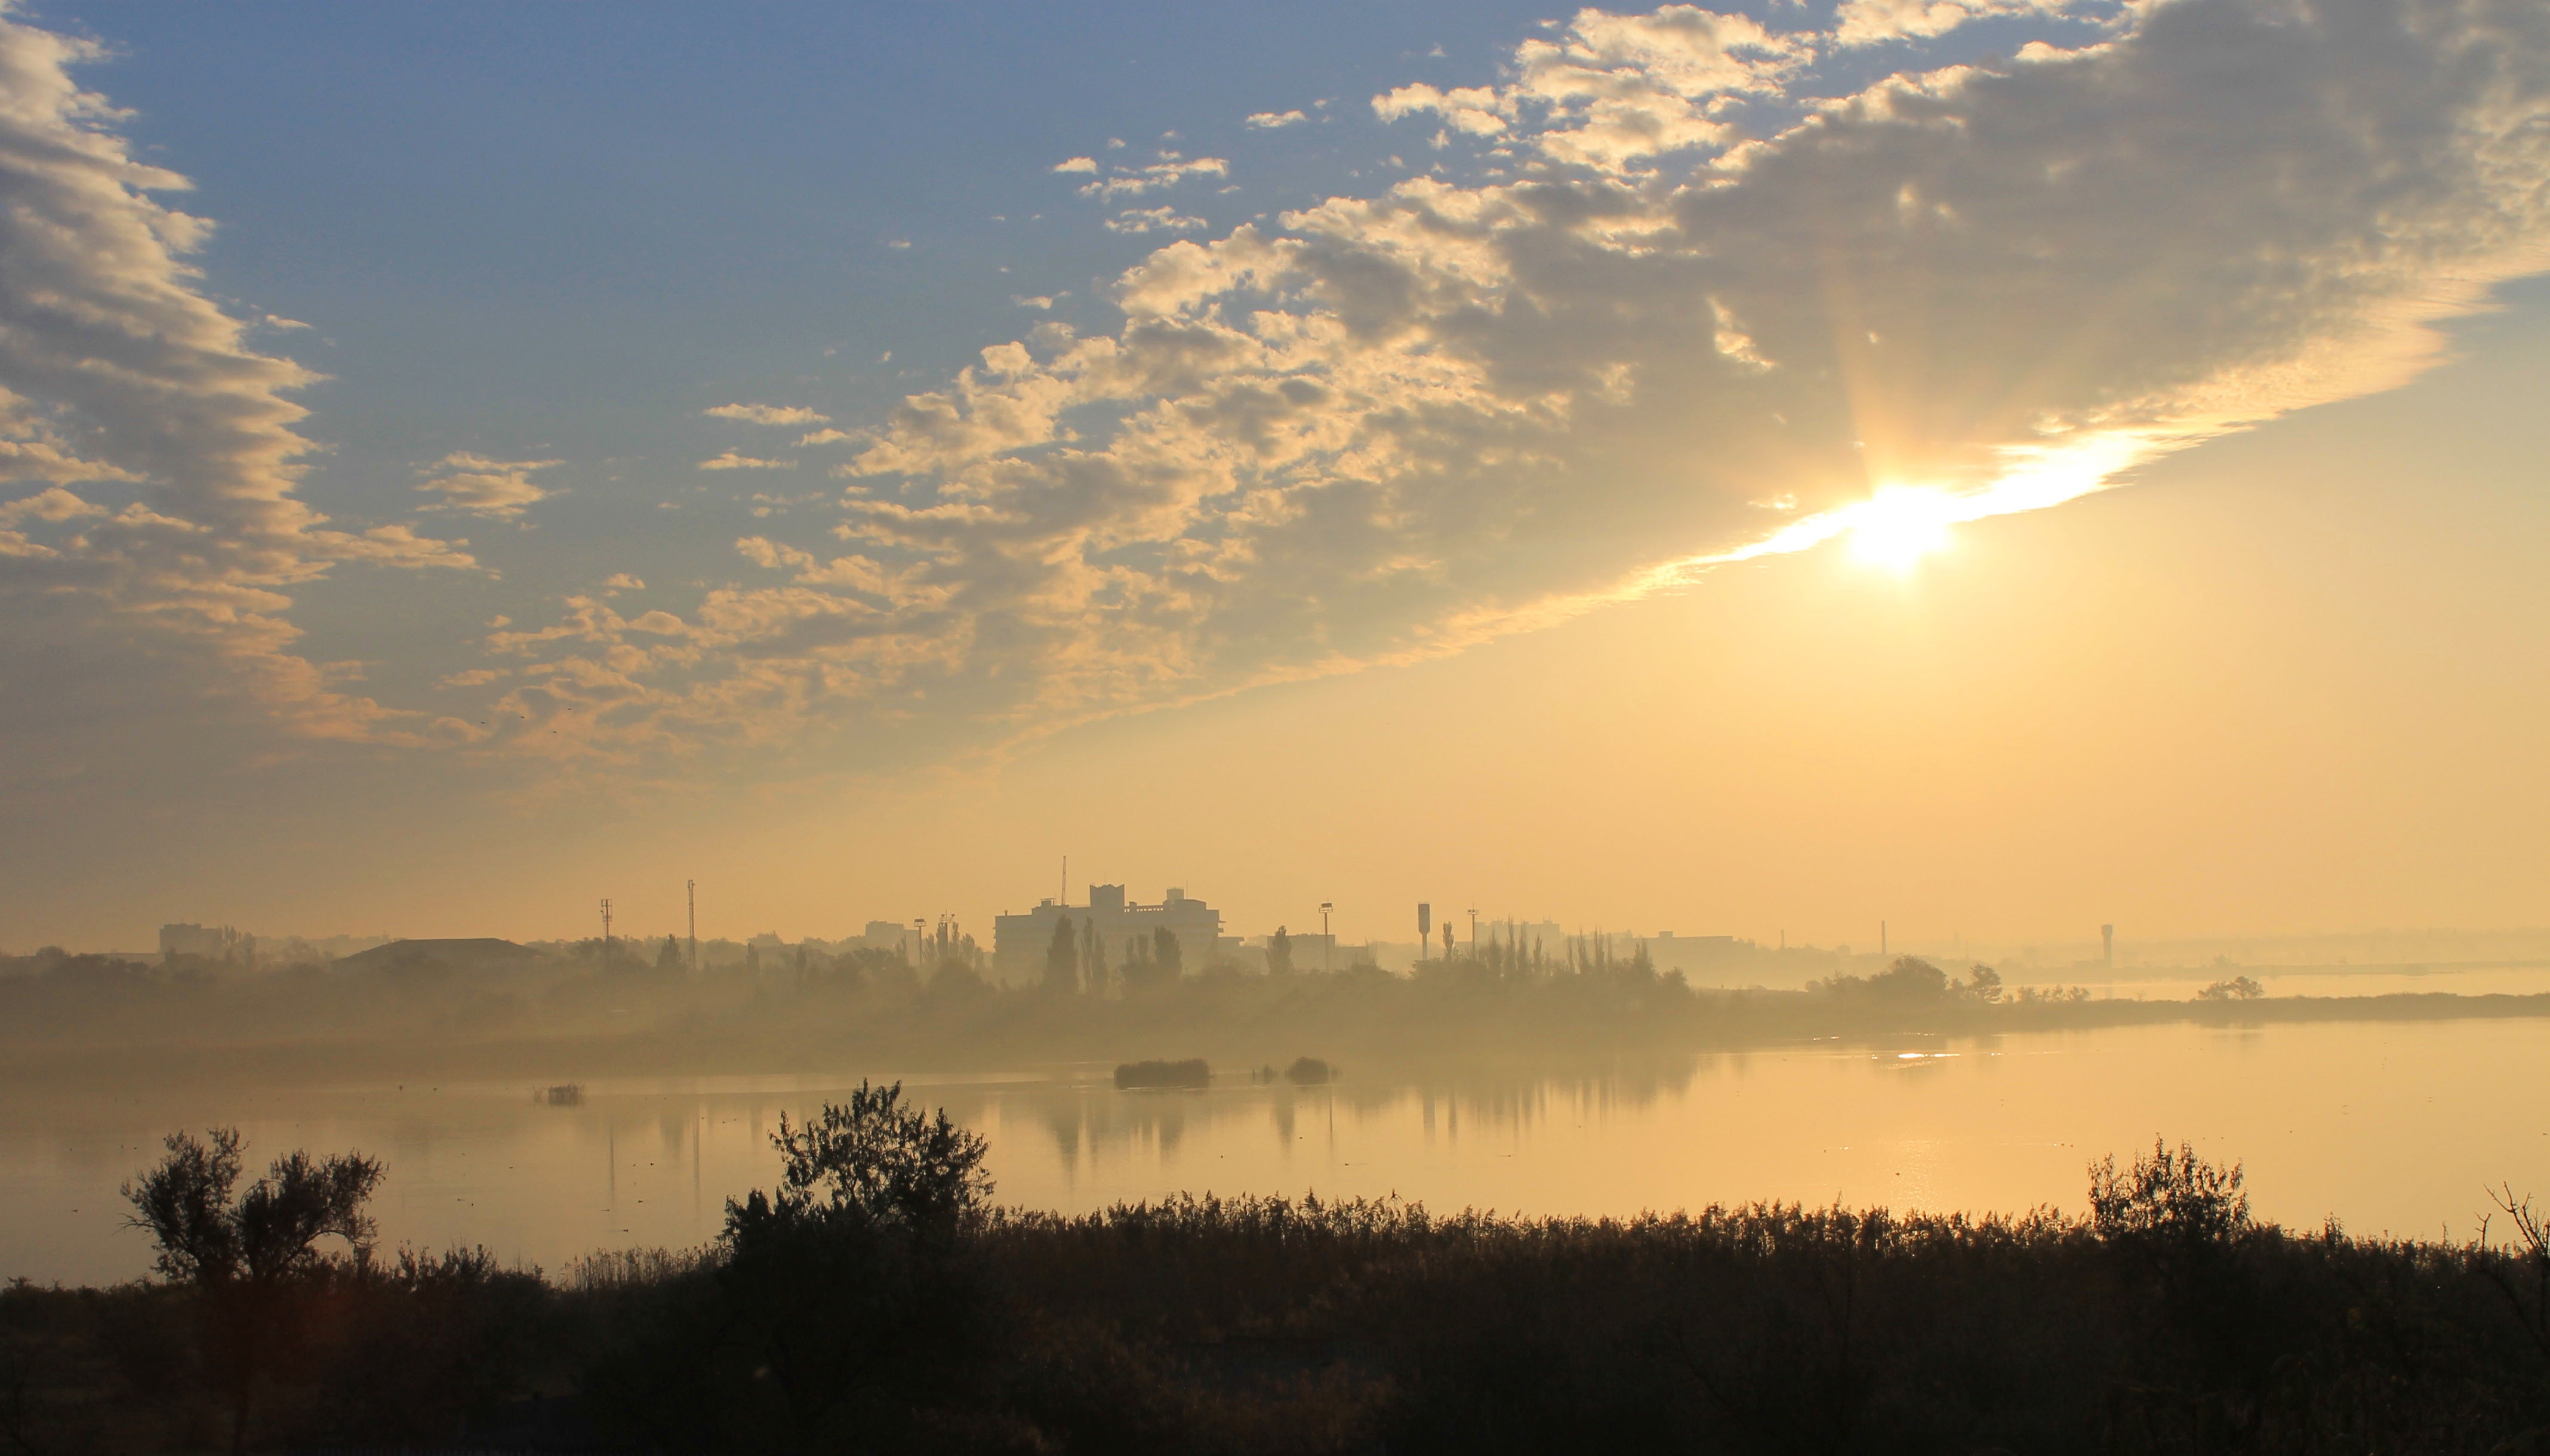
landscape, tree, nature, horizon, cloud, sky, sun, sunrise, sunset, mist, field, sunlight, morning, lake, dawn, atmosphere, summer, dusk, evening, reflection, haze, silence, plain, clouds, afterglow, early morning, atmospheric phenomenon